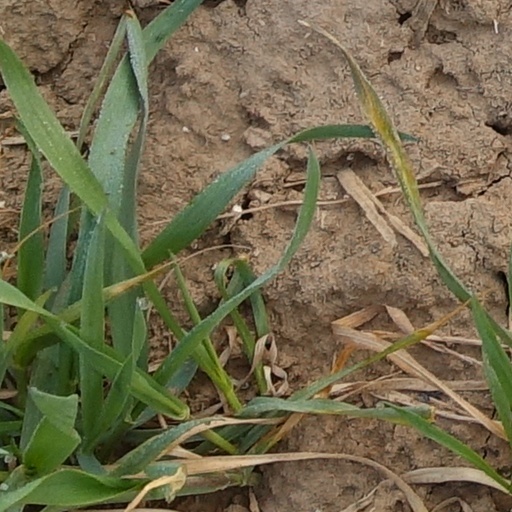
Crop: wheat